Luke Montz

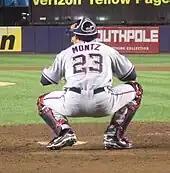
Montz with the Washington Nationals in 2008

Montz was drafted by the then-Montreal Expos in the 17th round of the 2003 Major League Baseball draft. He played in the minor leagues from 2003 through 2008, progressing from Rookie League to Triple-A. Montz made his major league debut on September 4, 2008, for the Washington Nationals against the Atlanta Braves; in that game, he went 0-for-3. Through the end of the 2008 season, Montz appeared in 10 games with the Nationals, batting 3-for-21 (.143). He spent the 2009 season in Washington's farm system.